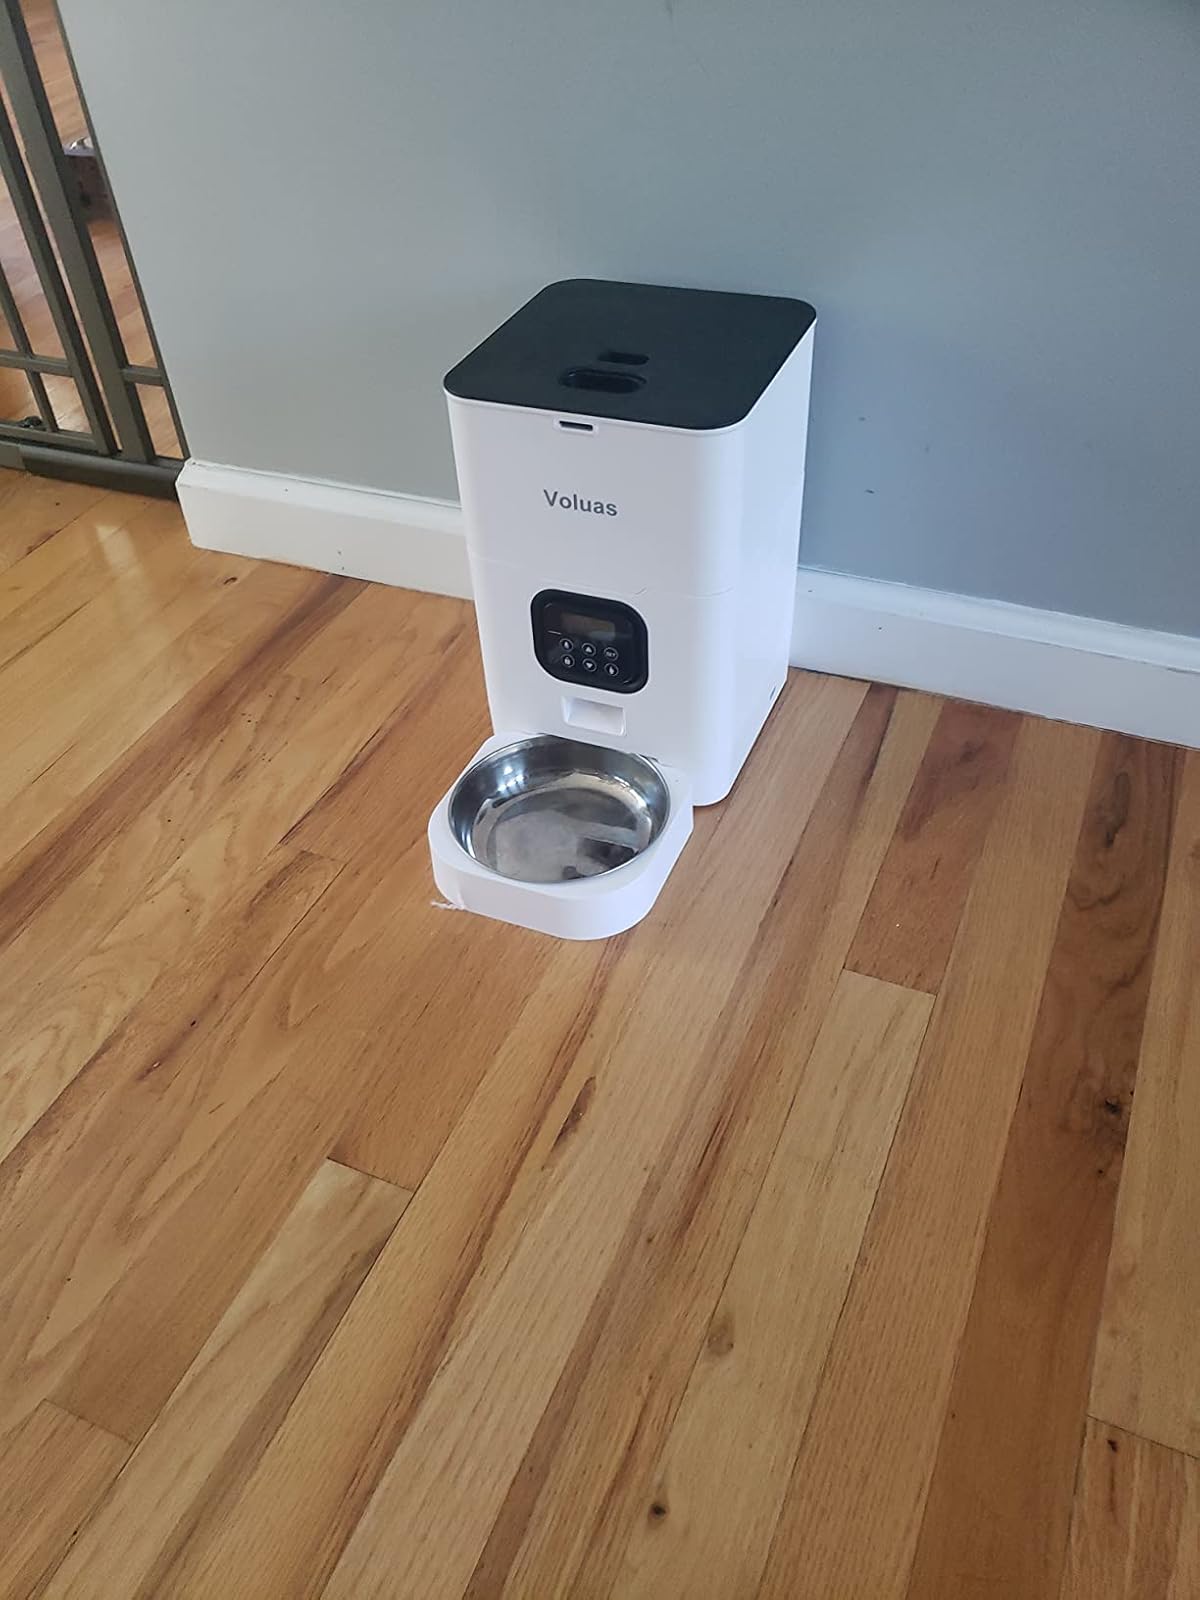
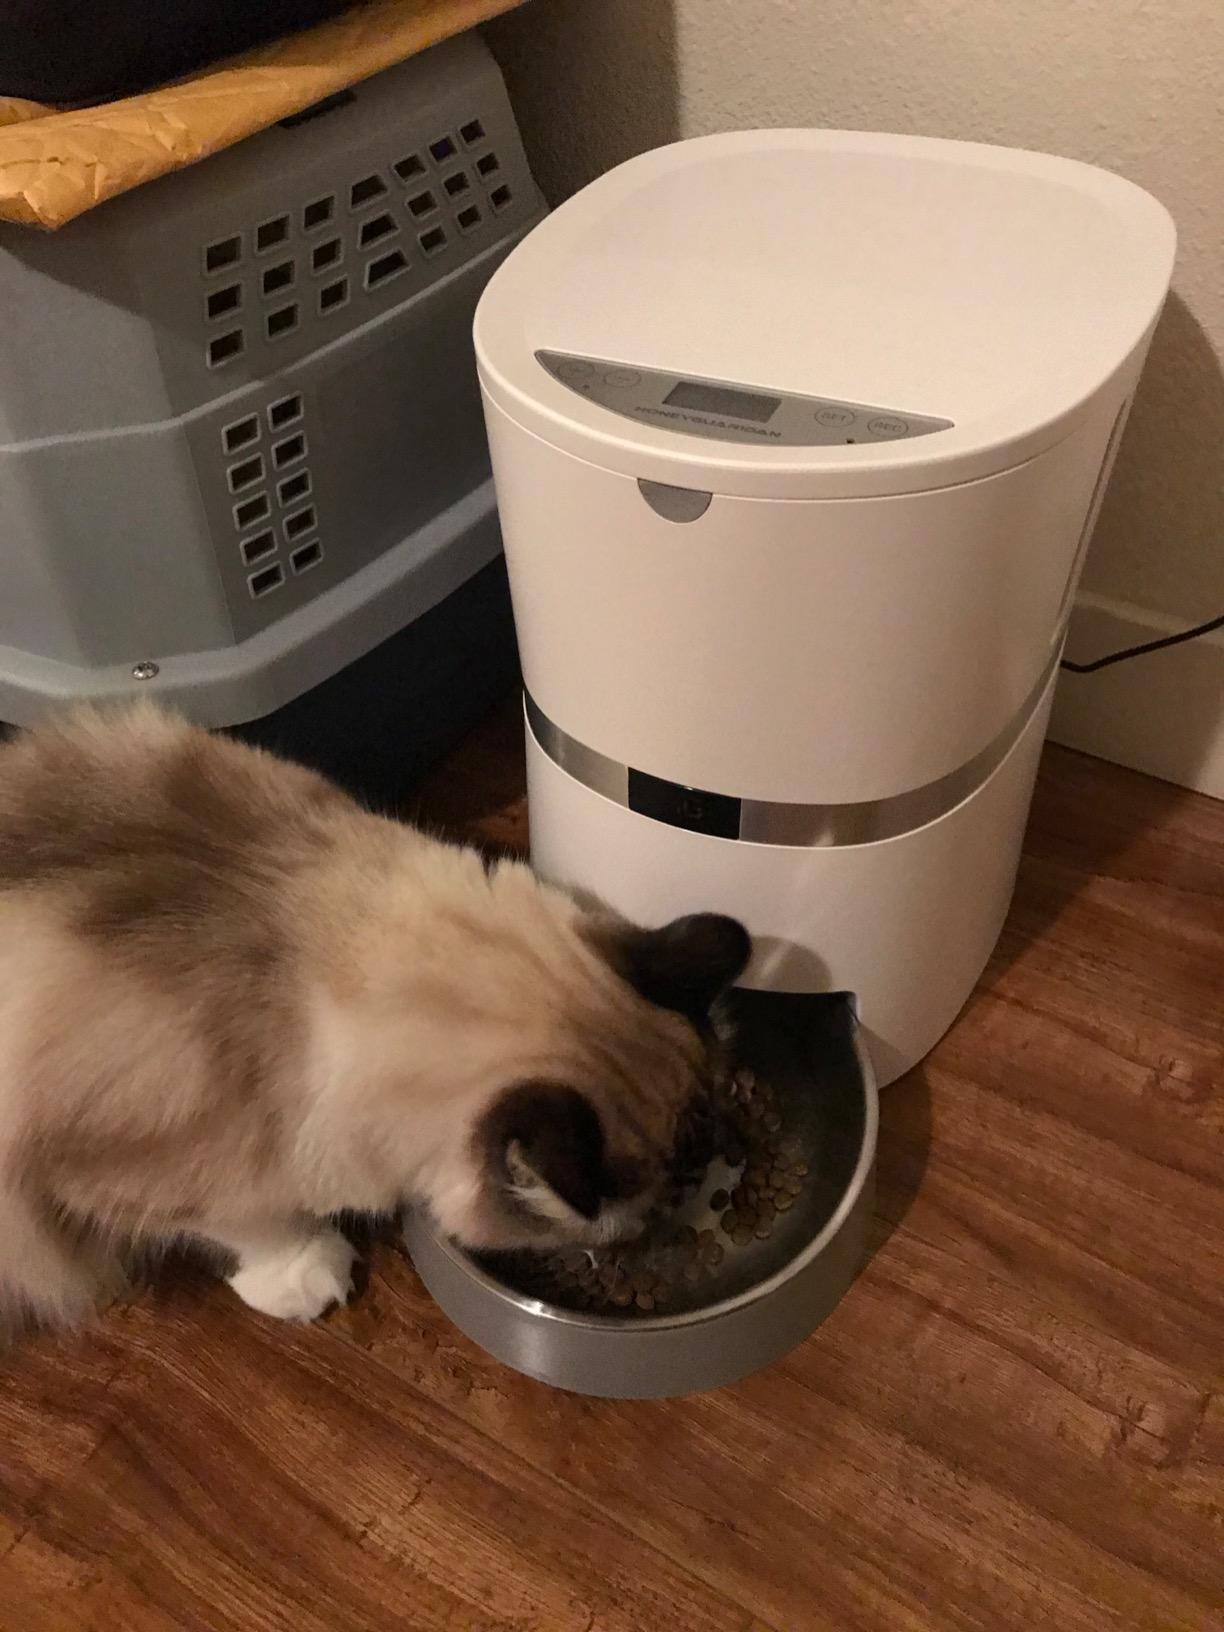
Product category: items_feeder
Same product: no